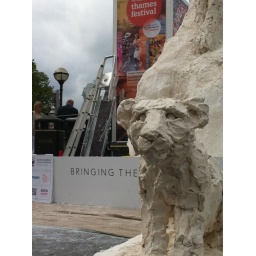
The fantastic new tiger sculpture for WWF by Mark Coreth - cub